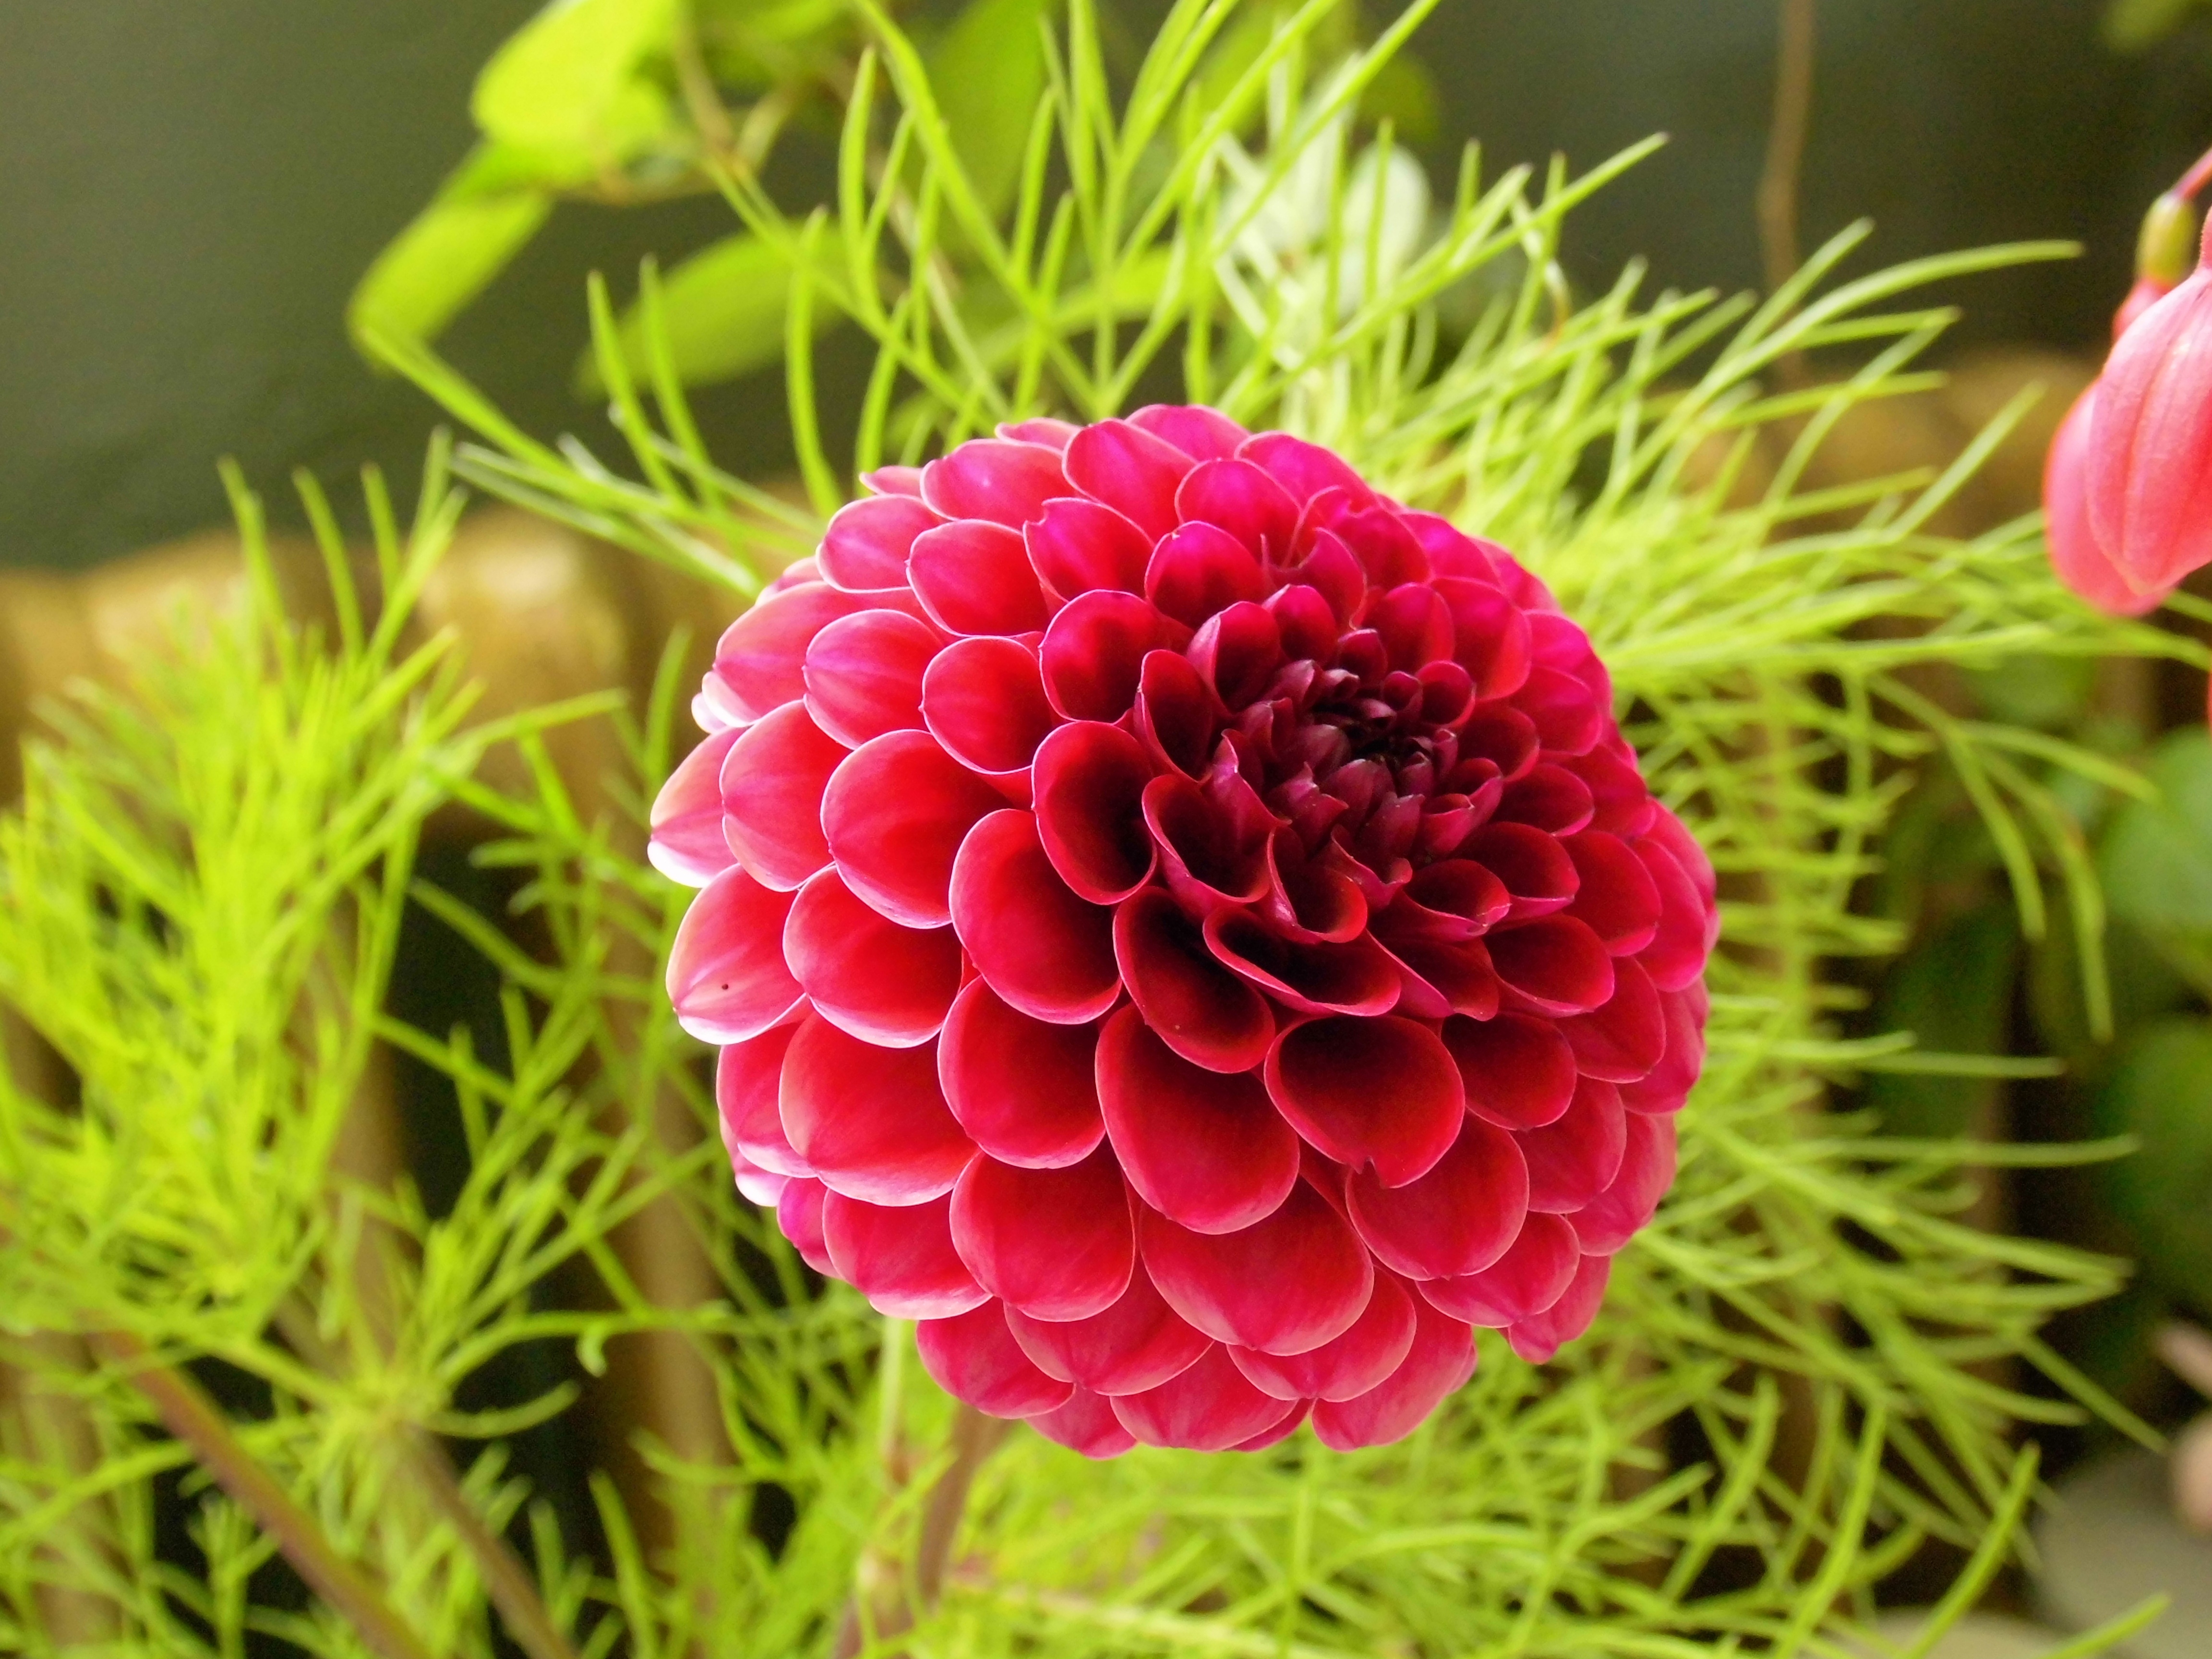
plant, flower, petal, red, botany, closeup, flora, dahlia, beauty, floristry, macro photography, flowering plant, daisy family, flower bouquet, floral design, annual plant, land plant, chrysanths, flower arranging